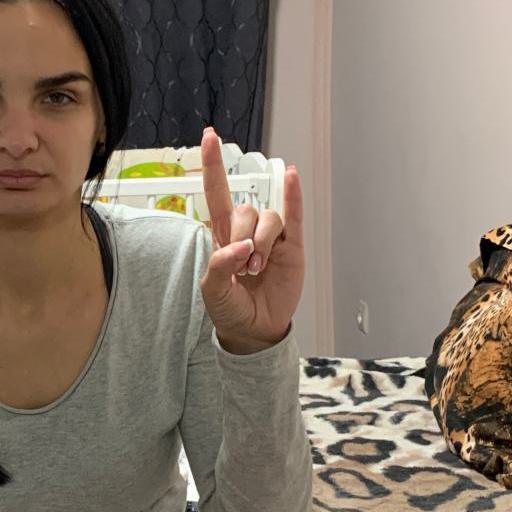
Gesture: rock